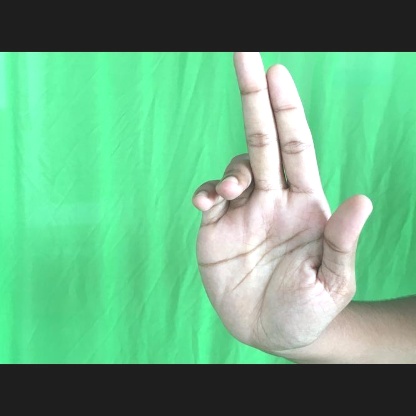
Mudra: Ardhapathaka